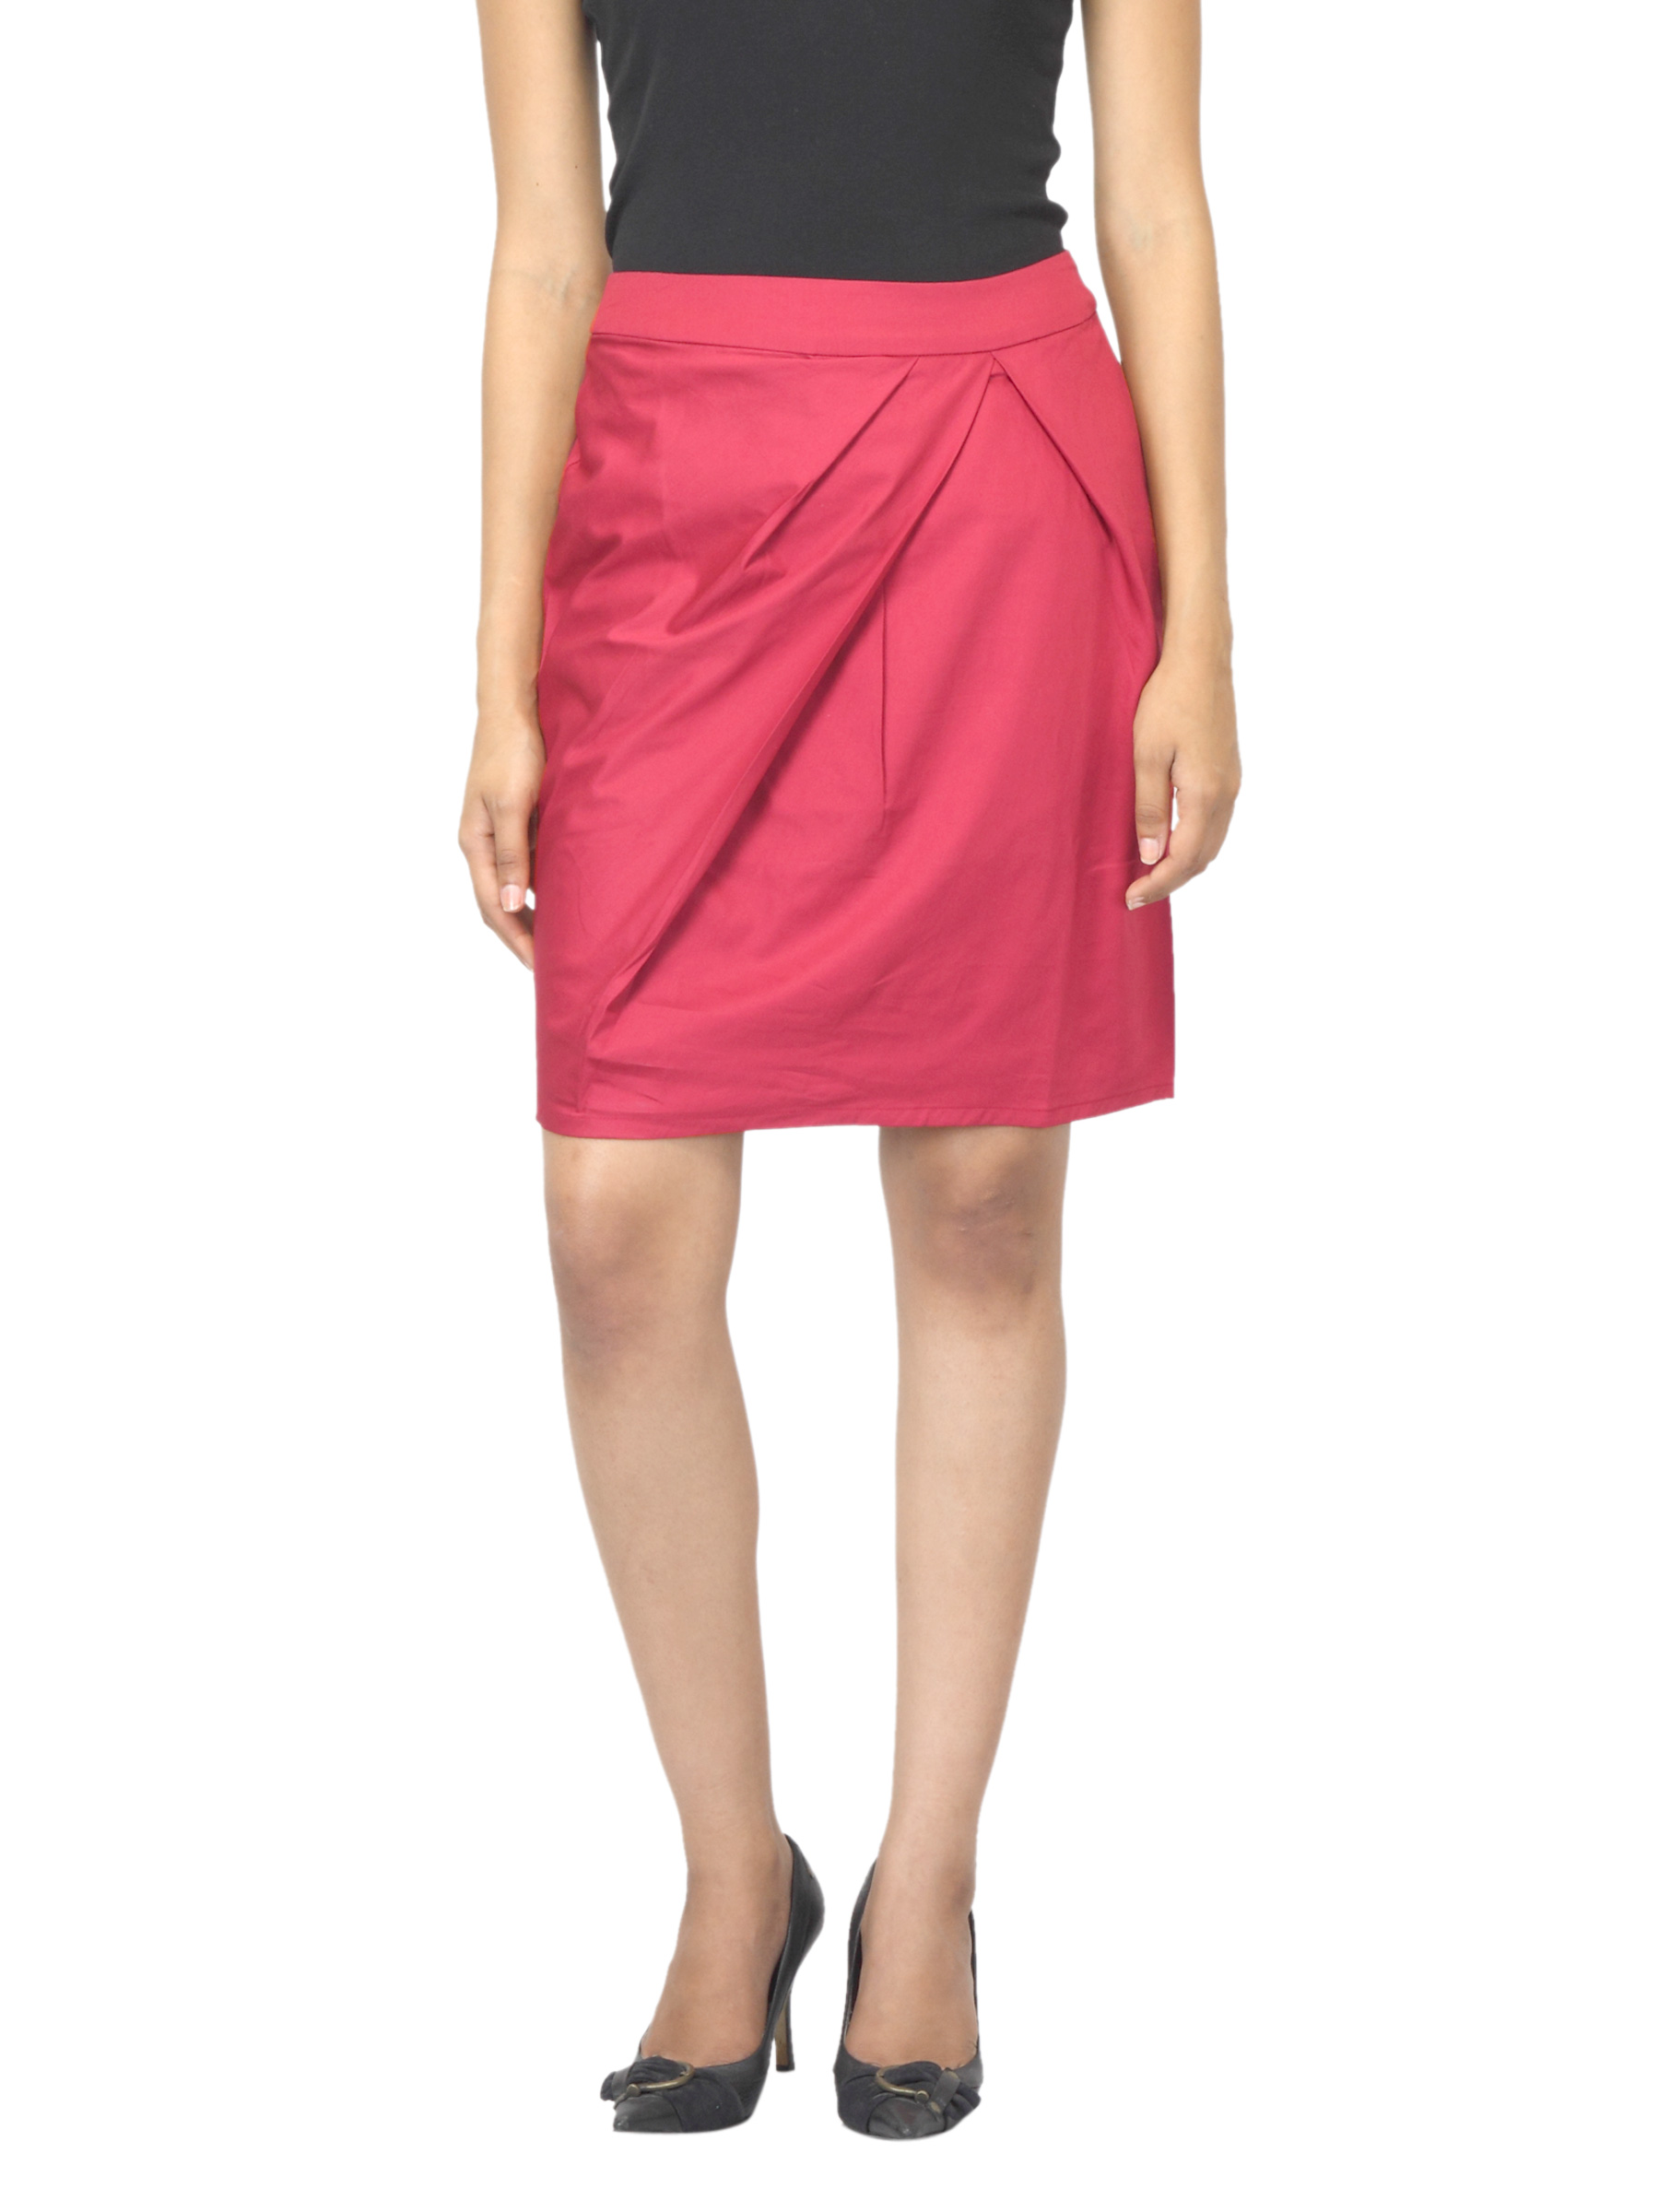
Femella Women Red Skirt
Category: Apparel / Bottomwear / Skirts
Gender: Women
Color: Red
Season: Summer 2012
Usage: Casual